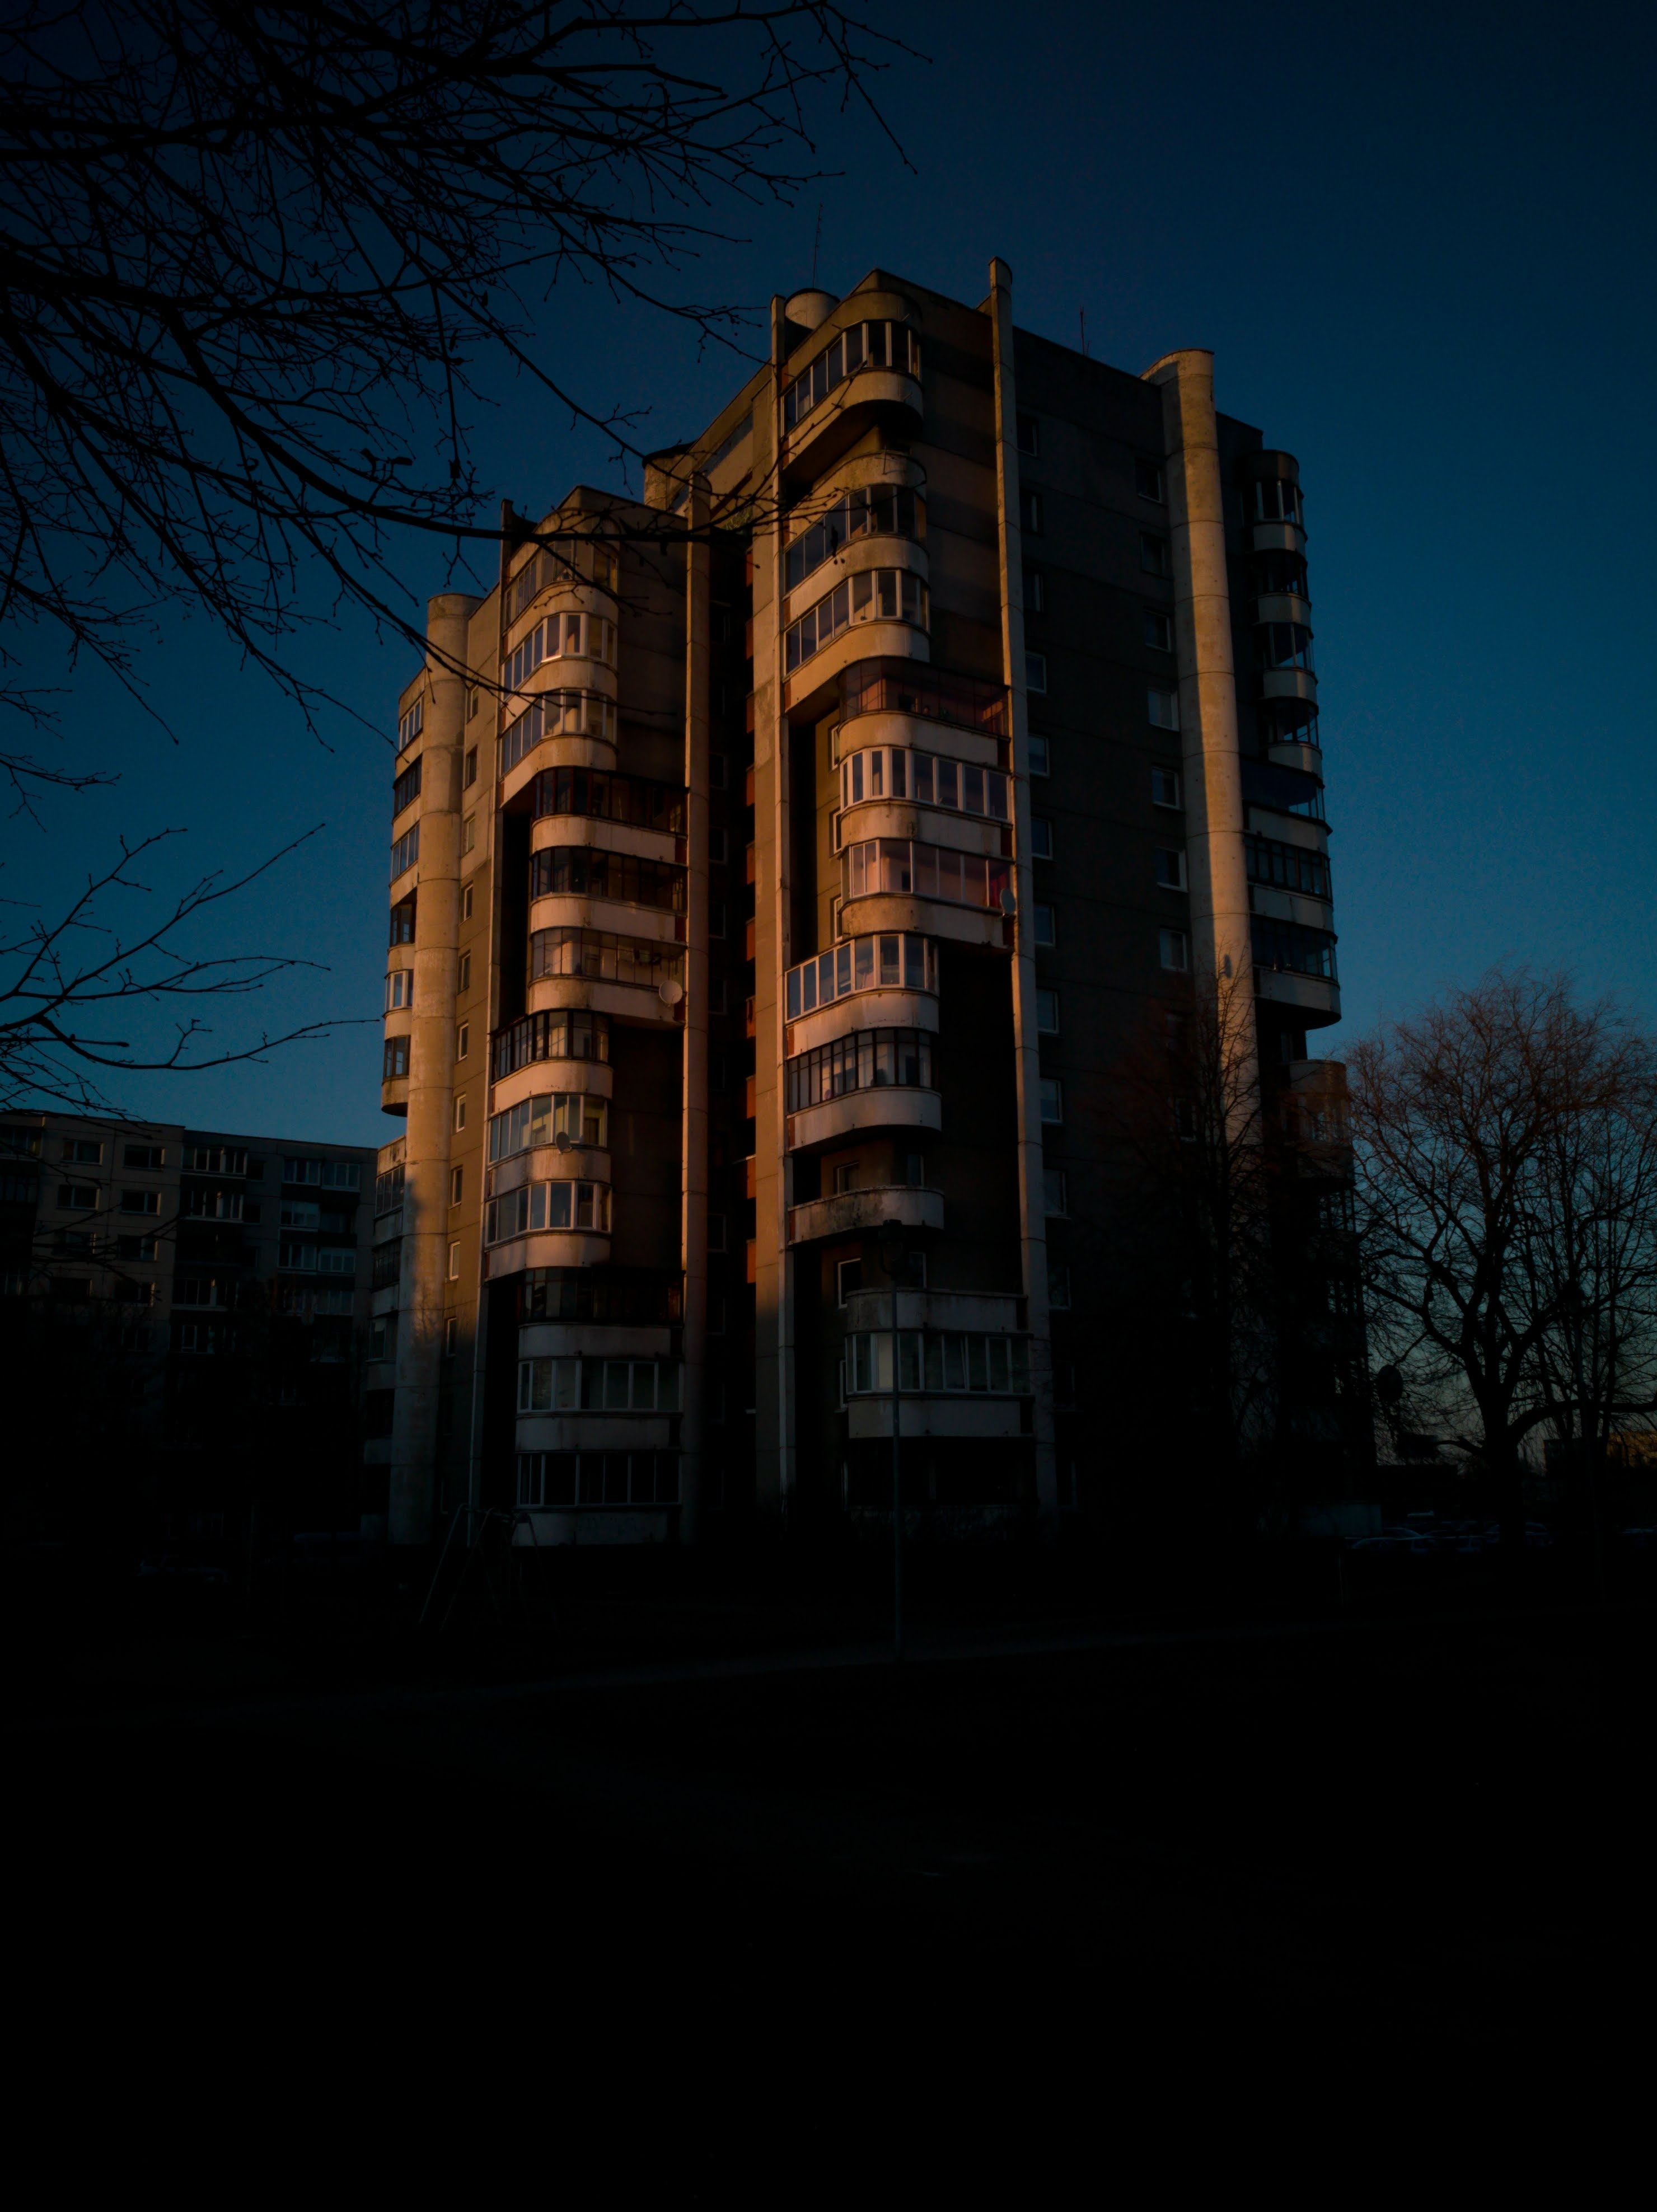
sky, architecture, urban area, building, tower block, city, night, tree, metropolitan area, tower, evening, condominium, skyscraper, darkness, house, residential area, downtown, apartment, cloud, plant, metropolis, mixed use, facade, corporate headquarters